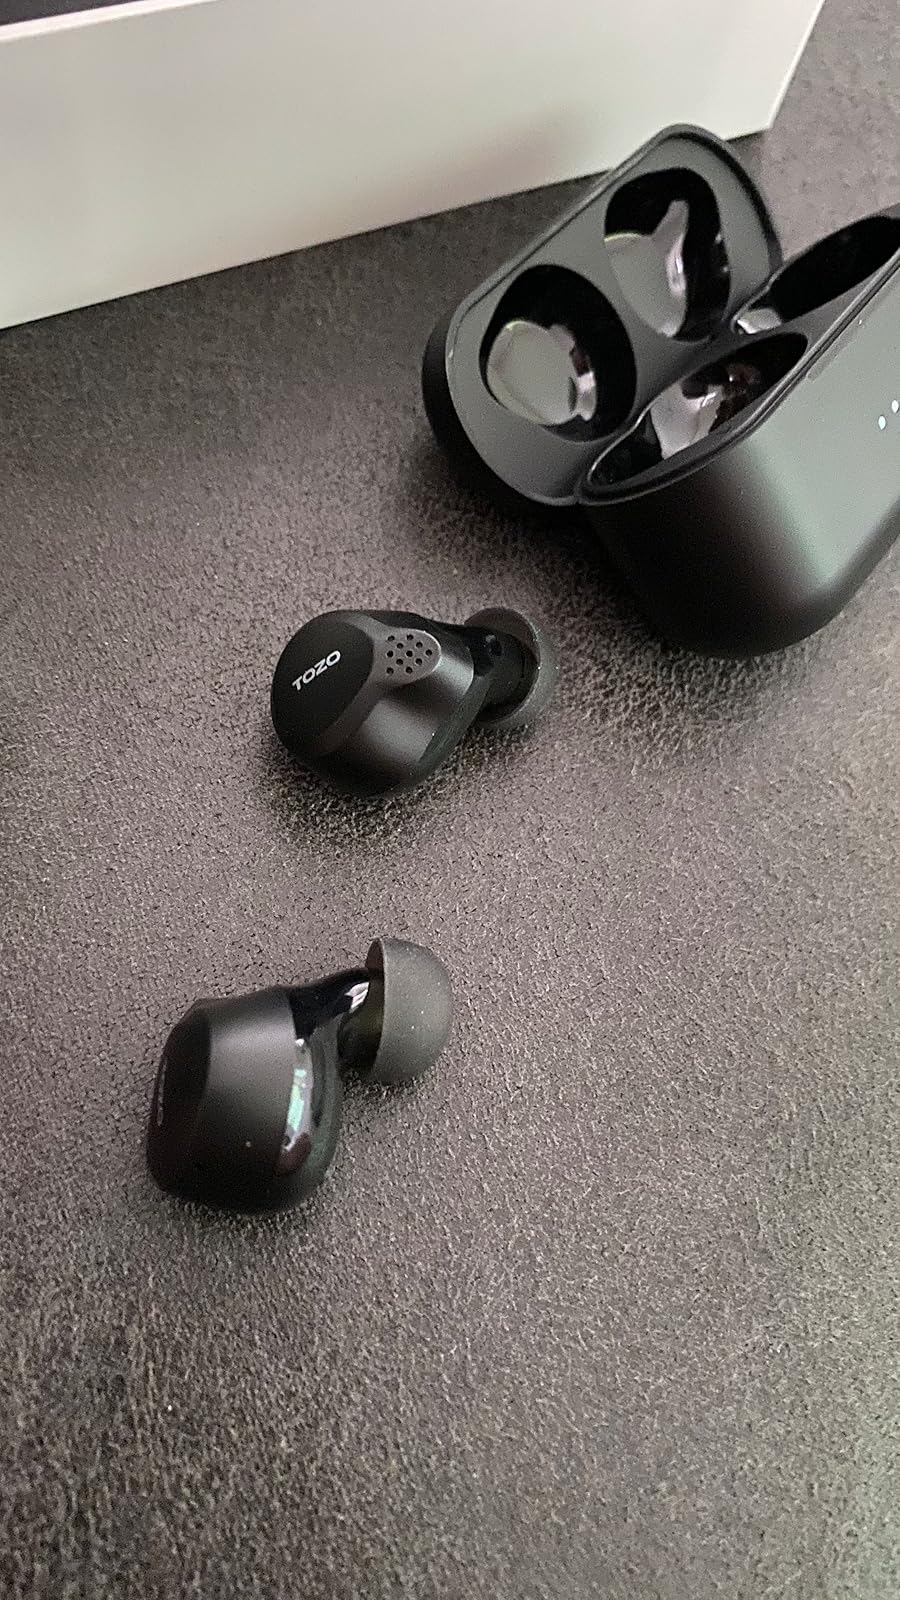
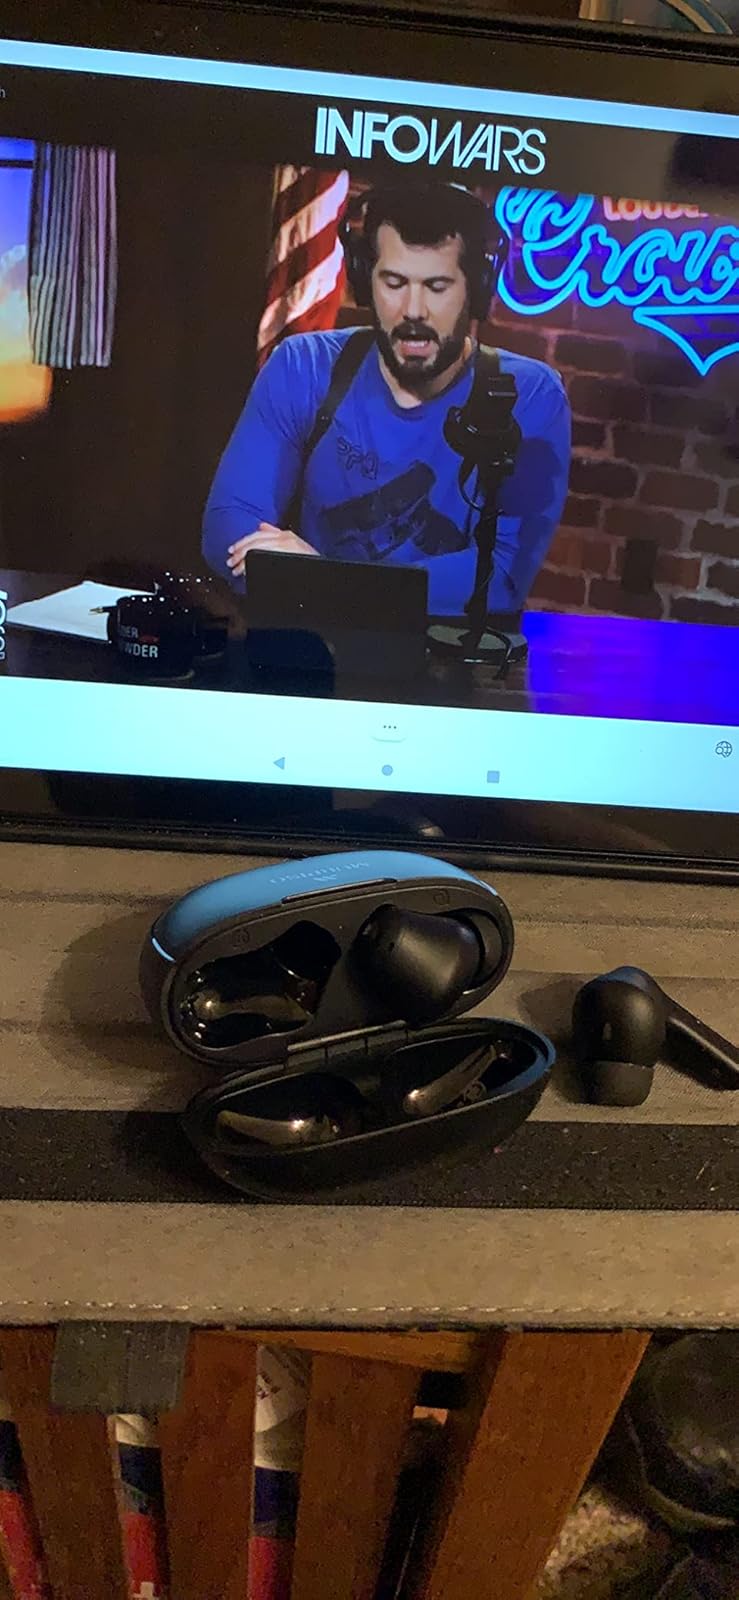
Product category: earbuds
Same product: no